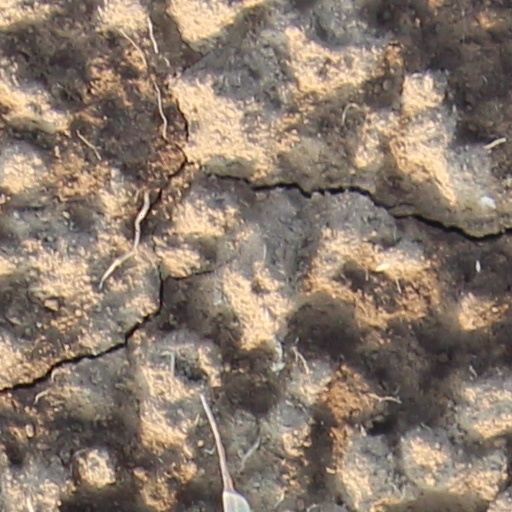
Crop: wheat